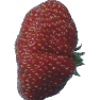
Label: Strawberry Wedge 1